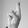
ASL letter: R